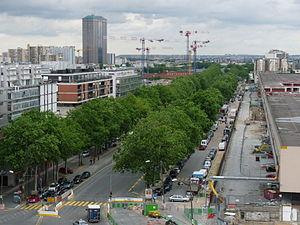
Le boulevard Macdonald à Paris, avec les entrepots sur la droite. Photo prise du toit du bâtiment à l'angle du boulevard Ney avec la rue d'Aubervillers.
Le boulevard Macdonald est un boulevard du 19ᵉ arrondissement de Paris. C'est un élément de la ceinture de boulevards extérieurs dits « boulevards des Maréchaux ».